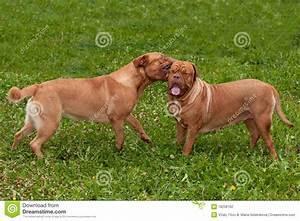
dog